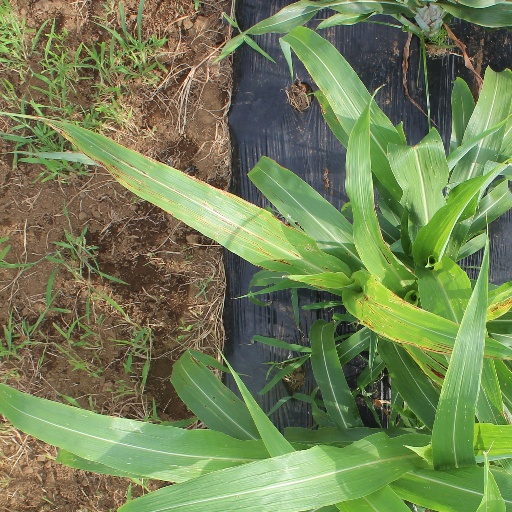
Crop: sorghum